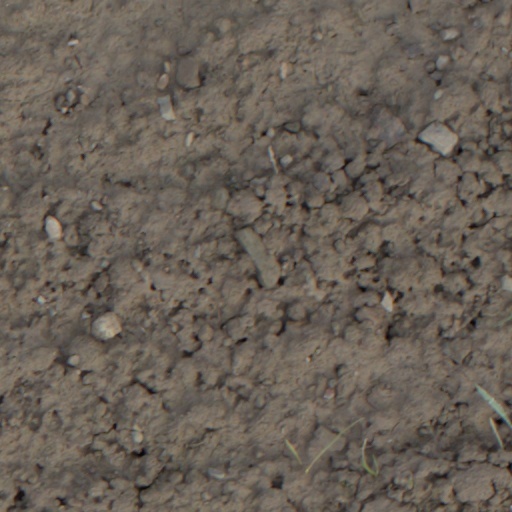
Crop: wheat